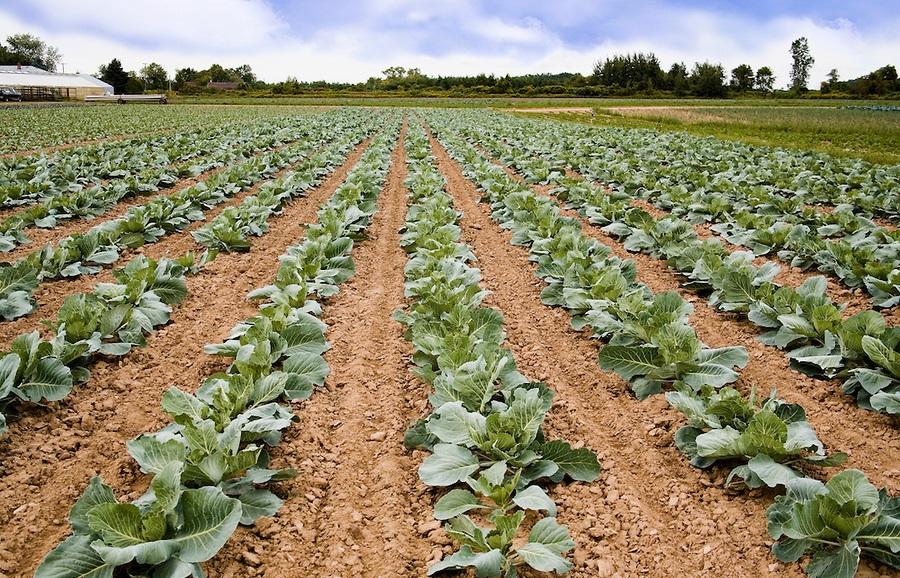
Hii ni aina moja ya ukulima. Mimea mingi hupandwa kutumia aina hii. Baadhi ya manufaa yake ni kuwa mazao huwa mengi.